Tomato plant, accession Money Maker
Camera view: tilt-top (135 deg); turntable rotation: 150 degrees
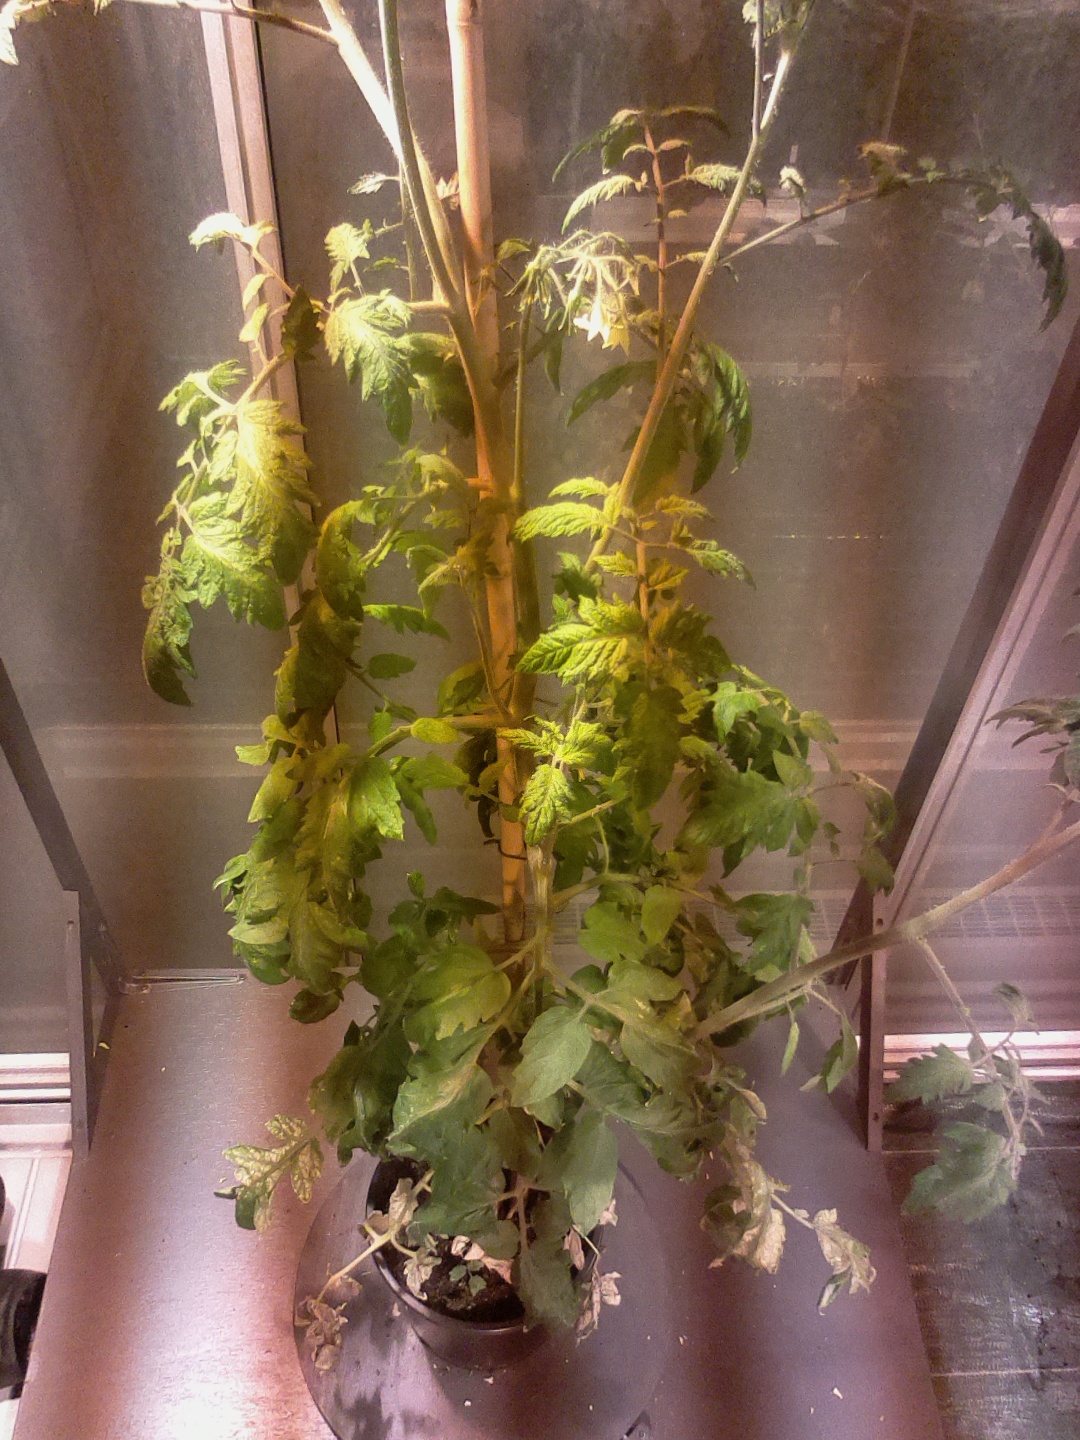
BBCH growth stage 72: 20%-30% of final fruit size